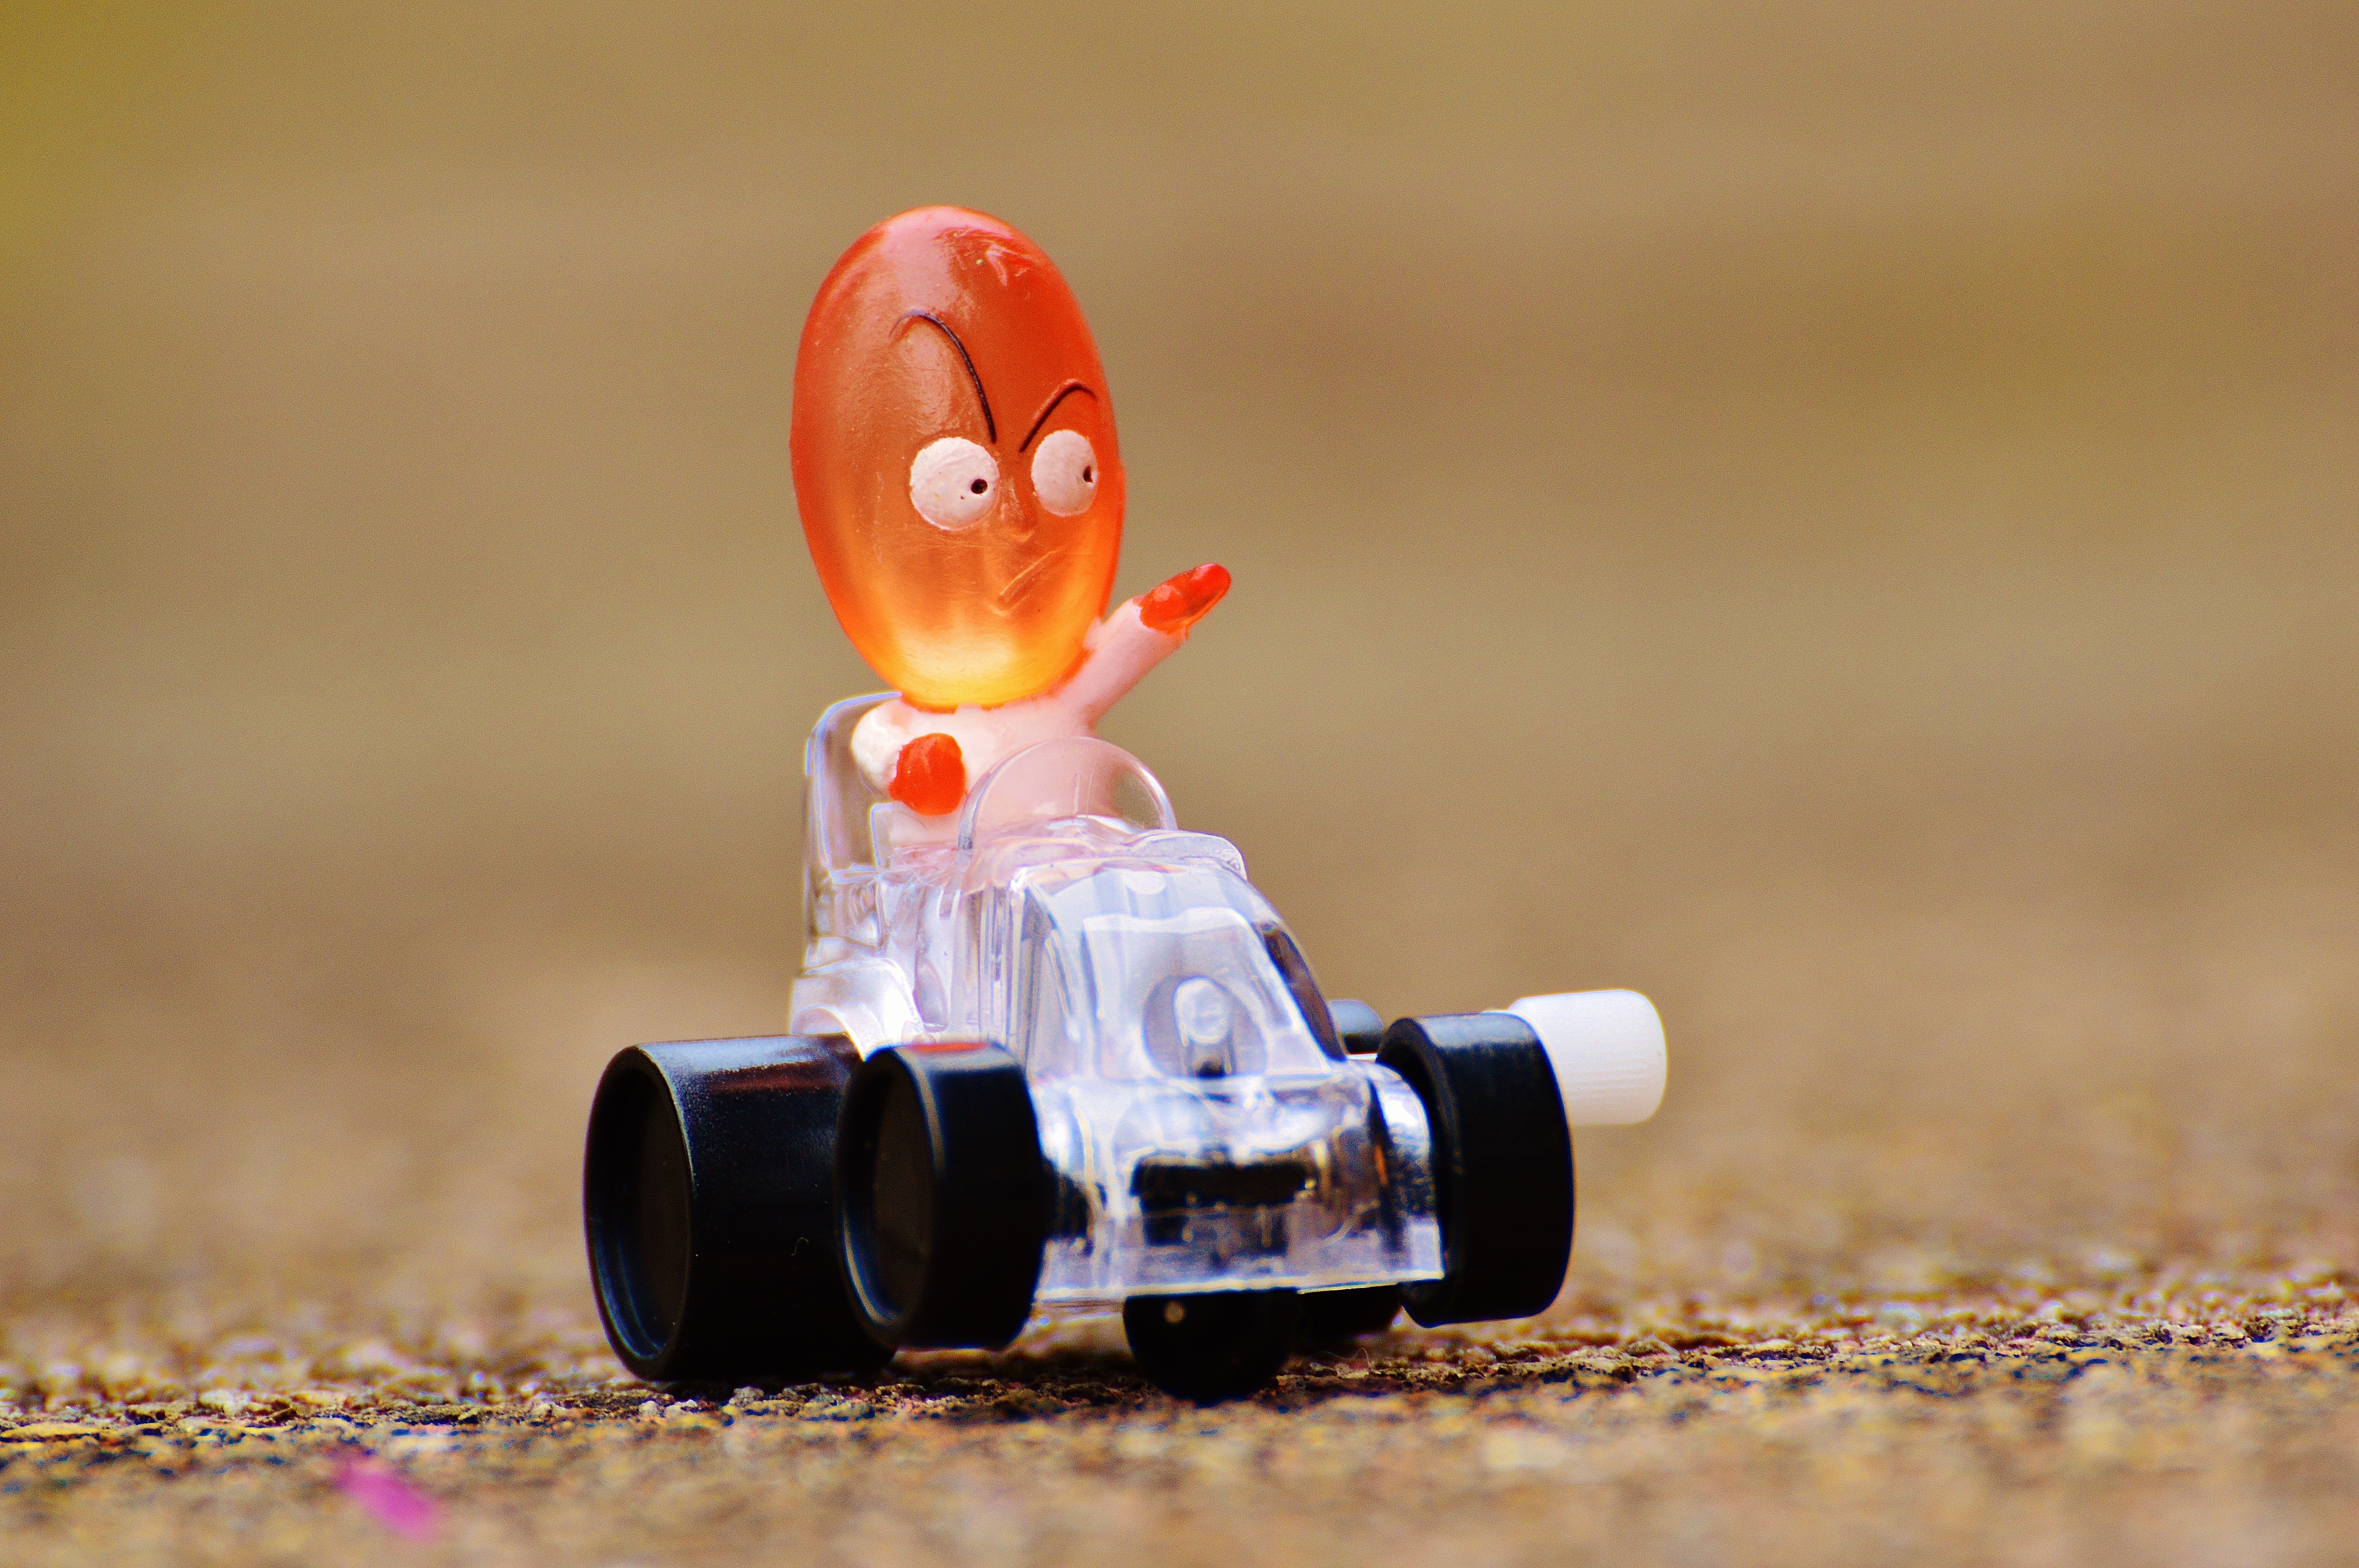
play, cute, red, vehicle, child, machine, colorful, toy, children, fun, figure, toys, funny, children toys, macro photography, game figure, racing car